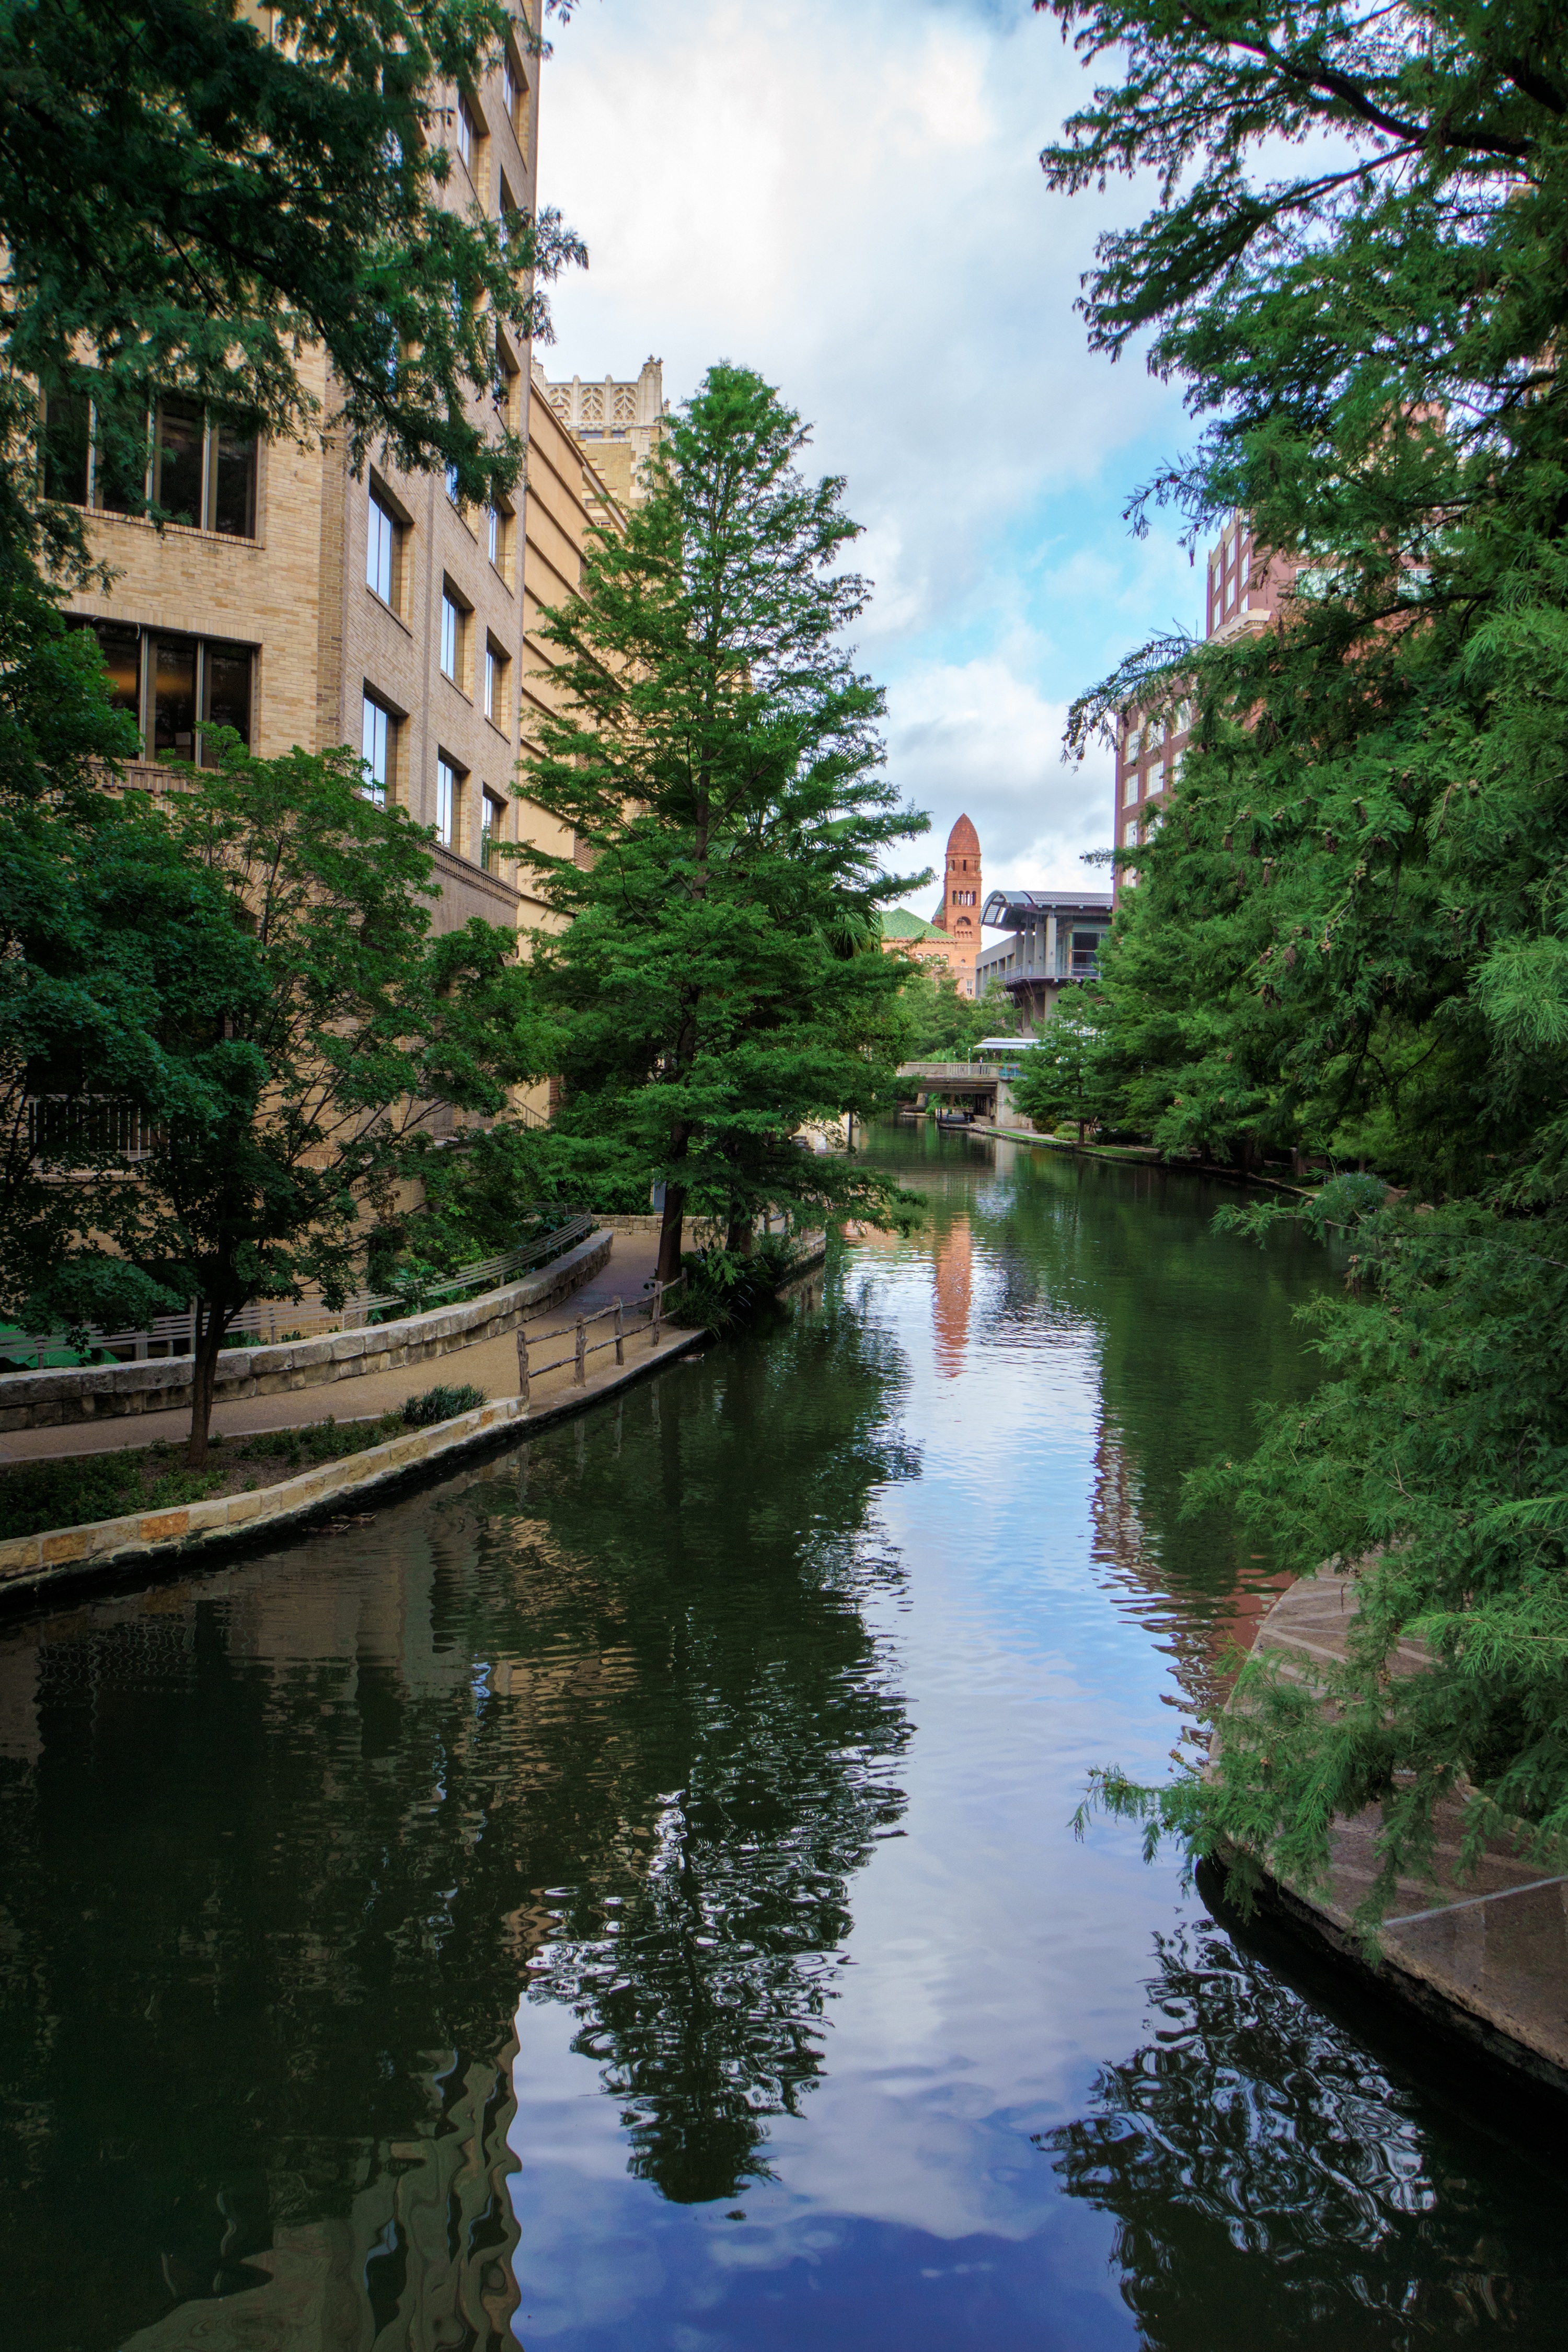
tree, water, architecture, leaf, flower, city, urban, river, canal, downtown, vacation, pond, reflection, scenic, autumn, usa, america, botany, garden, tourism, waterway, body of water, tour, texas, watercourse, texan, landform, riverwalk, san antonio, geographical feature, woody plant